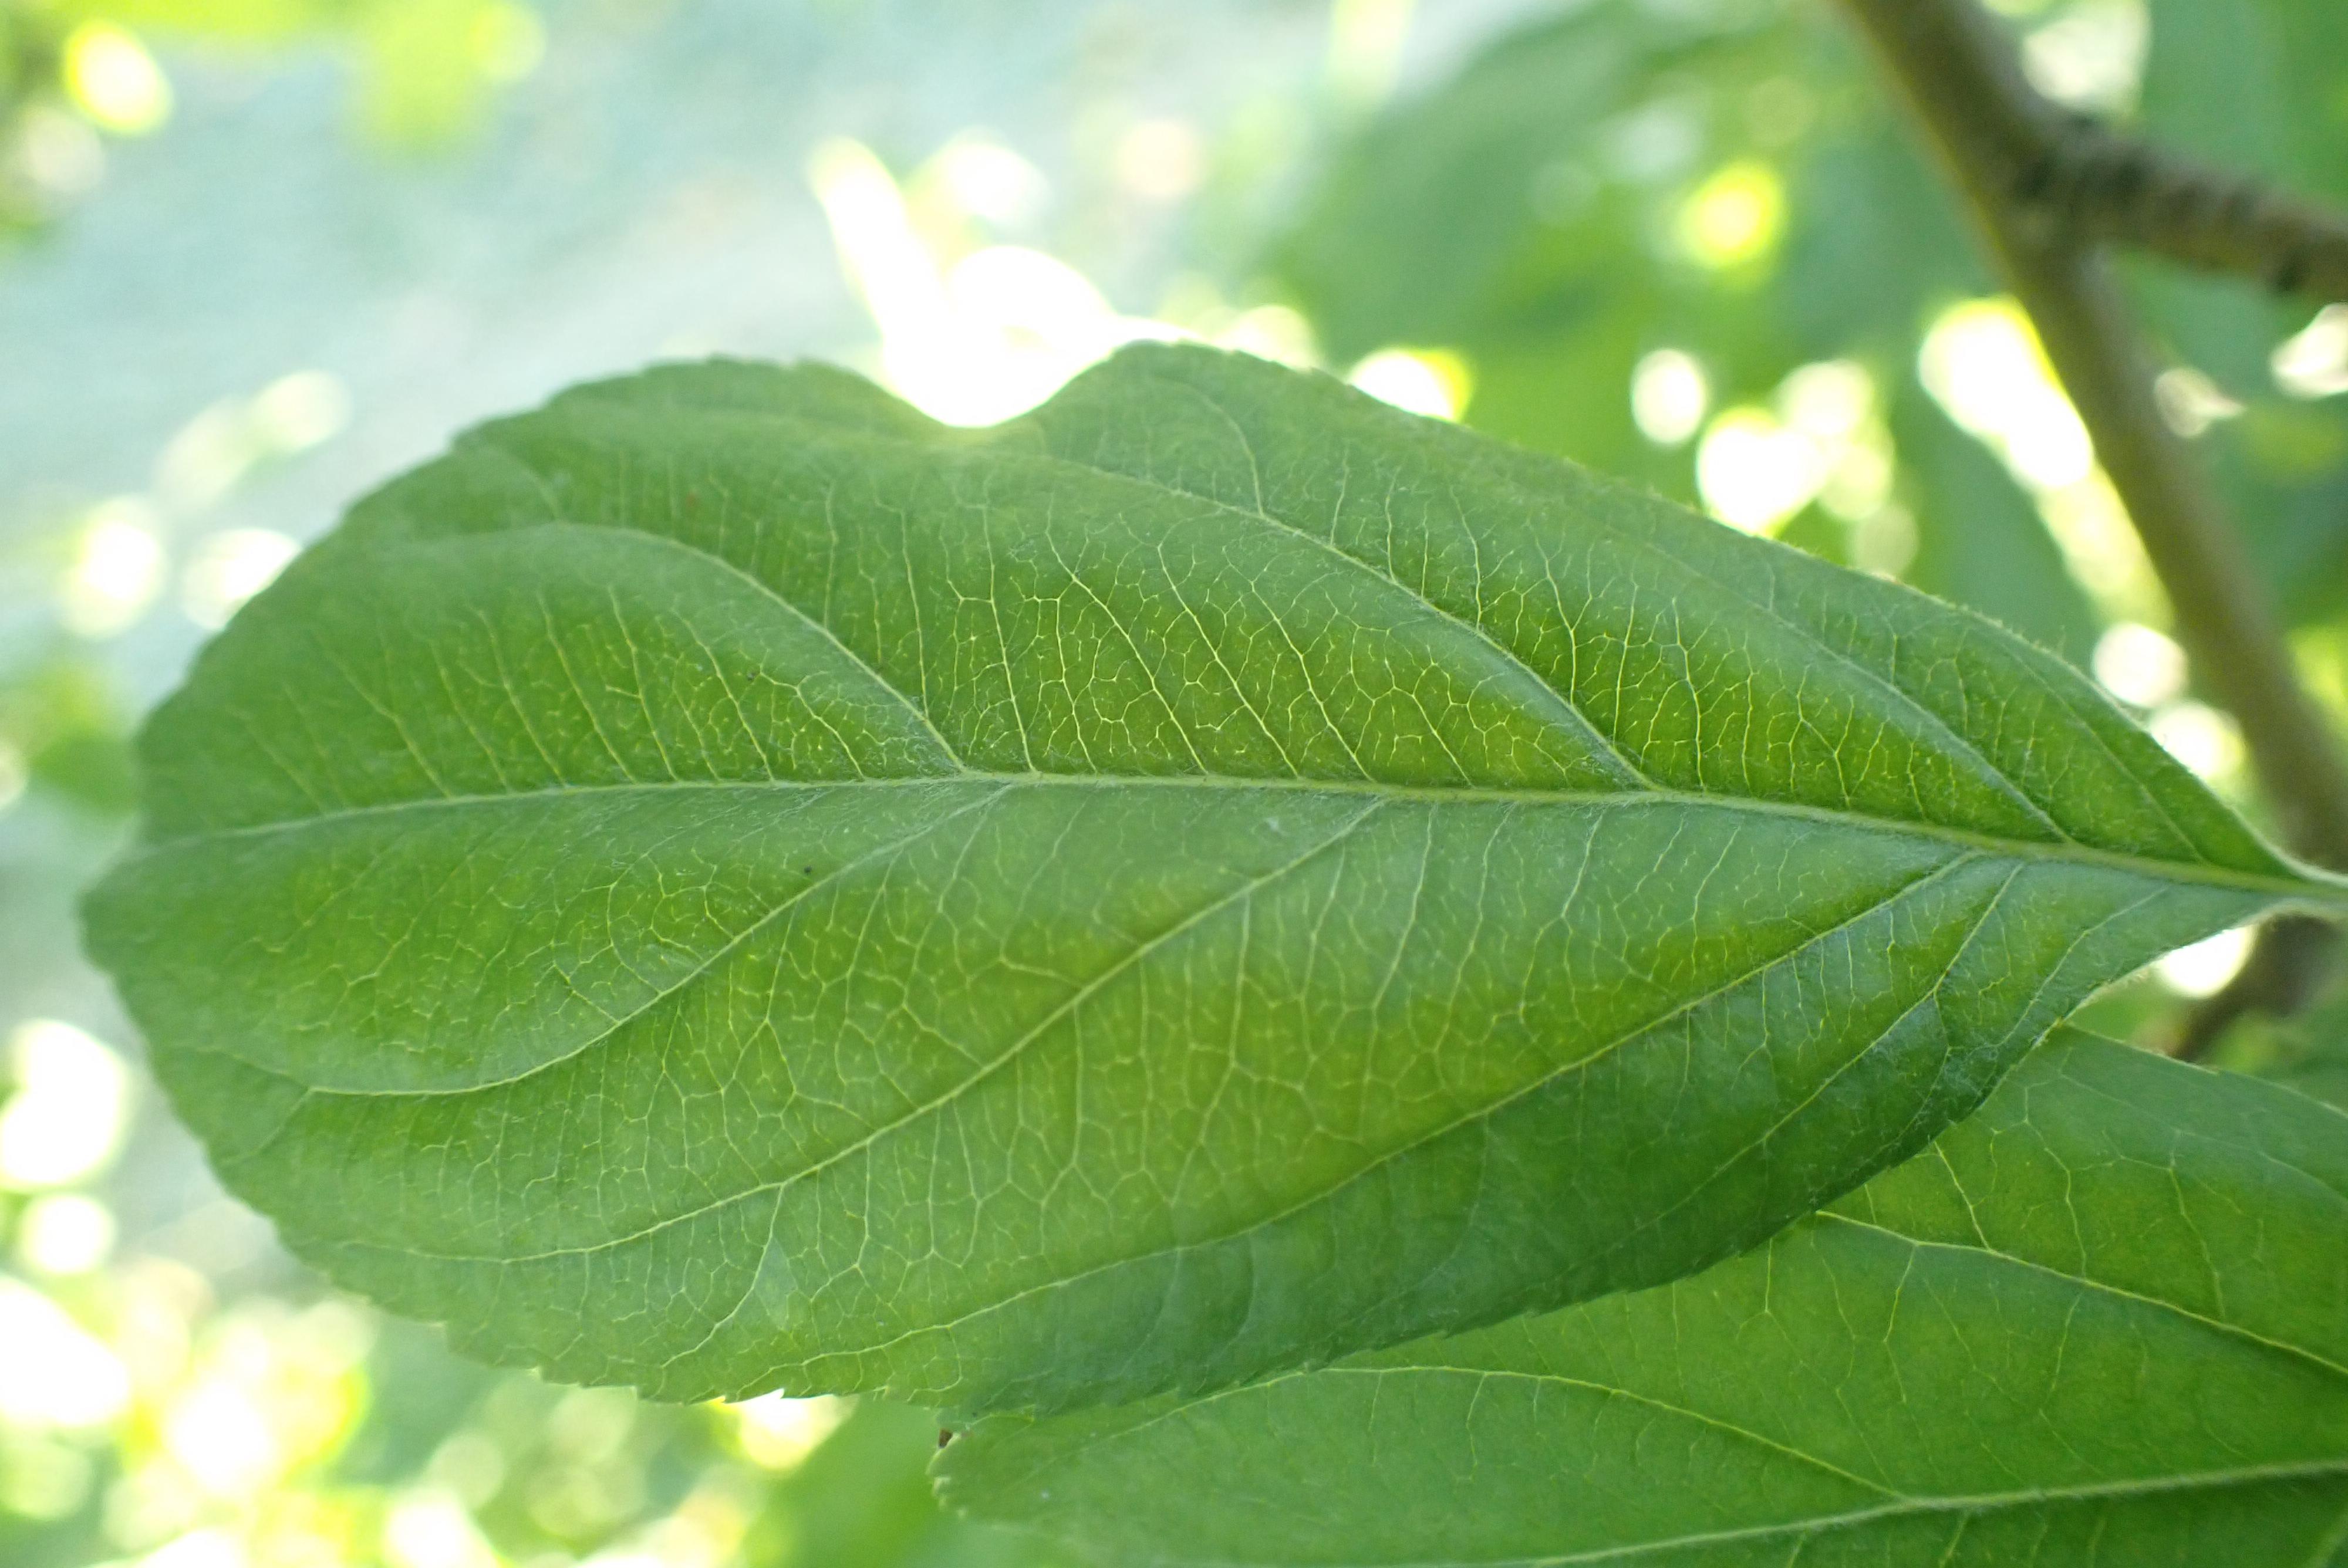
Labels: healthy